Women in the Israel Defense Forces

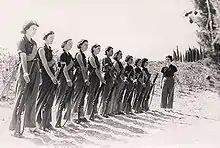
Jewish women of the Yishuv in training at Mishmar HaEmek during the 1947–1949 Palestine War

Before the formal establishment of Israel in 1948, women served in combat roles within the Jewish paramilitary groups of British Palestine that would later become the central component of the Israel Defense Forces (IDF); the rate of women who were enlisted in combat organizations stood at 20 percent. In the years leading up to the establishment of the IDF, military service for women existed in the lines of the Hashomer and Haganah paramilitary forces. The Haganah stated in its law that its lines were open to "Every Jewish male or female, who is prepared and trained to fulfill the obligation of national defense." Most female recruits served as medics, communications specialists, and weaponeers. During World War II, approximately 4,000 women volunteered for service in the British assisting forces.